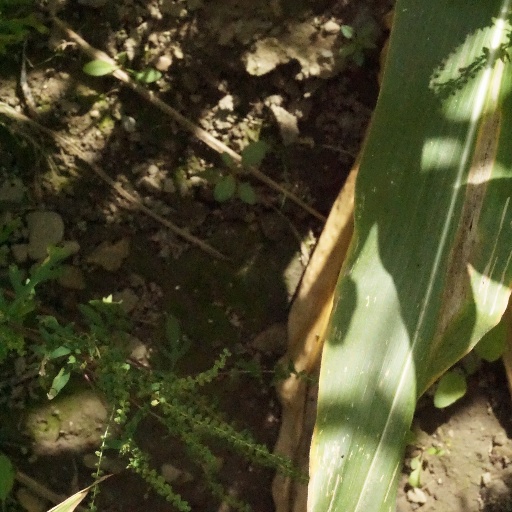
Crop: maize; corn